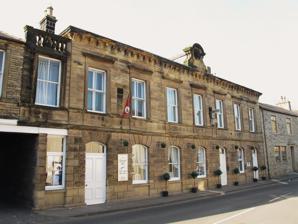
Building: Old Town Hall, Haltwhistle
Country: United Kingdom
Year built: 1861
Municipal building in Haltwhistle, Northumberland, England Old Town Hall The building in 2012 Location Main Street, Haltwhistle Coordinates 54°58′16″N 2°27′25″W / 54.9712°N 2.4569°W / 54.9712; -2.4569 Built 1861 Architectural style(s) Neoclassical style Listed Building – Grade II Official name Georgie Girl Hair Salon (formerly the town hall) Designated 26 July 1987 Reference no. 1370315 Shown in Northumberland The Old Town Hall , also known as The Old Courthouse , is a former municipal building in Main Street, Haltwhistle , a town in Northumberland , England. The building, which is currently in use in part as a hair salon, and in part as commercial offices, is a Grade II listed building . History Following significant population growth, largely associated with its status as a market town, parish leaders in Haltwhistle decided to commission a town hall. The site they selected was at the east end of the town on the north side of Main Street. The building was designed in the neoclassical style , built in ashlar stone and was completed in 1861. Internally, the principal rooms were a police station and a mechanics' institute on the ground floor, and an assembly room, capable of accommodating 350 people, on the first floor. There was also a library with approximately 1,000 books. The assembly room was used for concerts and theatrical performances, and was regularly used as the venue for the local petty sessions . The architectural historian, Nikolaus Pevsner , was impressed with the design and described it as having "echoes of Vanbrugh", referring to the prominent architect, Sir John Vanbrugh . By the mid-19th century, the building was no longer in municipal use but it continued to be used by the Northumberland County Constabulary . After the police relocated to new premises in Aesica Road in Haltwhistle, the old town hall was made available for commercial use and later served in part as a hair salon, and in part as commercial offices. It was grade II listed in 1987. Architecture The two-storey building is constructed of sandstone, and has a slate roof. It is seven bays wide, and has a rusticated ground floor, with three four-panel doors with voussoirs , and three segmental headed sash windows also with voussoirs. The first floor is fenestrated by sash windows with architraves and window sills , above which there are heavy cornices . At roof level, there is a cornice supported by moulded stone brackets and a central segmentally-pedimented gablet, which formerly contained a clock. References